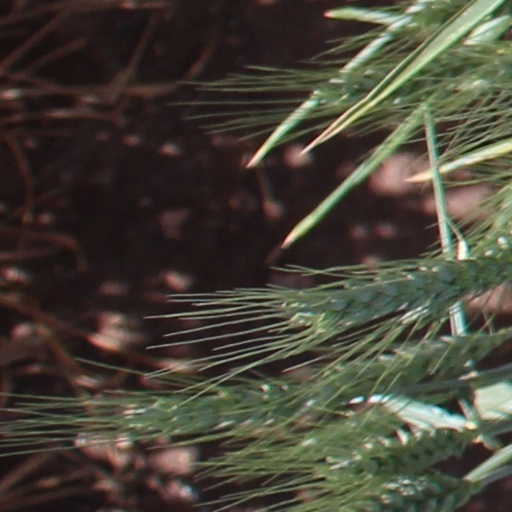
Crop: wheat